Road space rationing

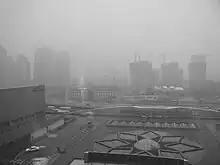
Typical severe air pollution day in Beijing

In an attempt to mitigate severe air pollution in New Delhi, which gets worst during the winter, a temporary alternate-day travel scheme for cars using the odd- and even-numbered license plates system was announced by Delhi government in December 2015. In addition, trucks were allowed to enter India's capital only after 11 p.m., two hours later than the existing restriction. Almost 9 million vehicles are registered in Delhi. The driving restriction scheme went into effect as a trial for an initial period of 15 days, from 1 to 15 January 2016. The restriction was in force from 8 a.m. till 8 p.m., and traffic was not restricted on Sundays. The scheme was expected to take more than a million private cars off the road every day.